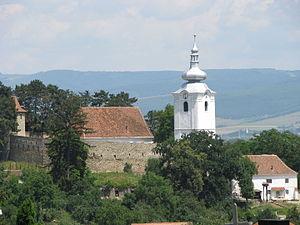
Église fortifiée de Sfântu Gheorghe en Transylvanie, Roumanie. Română: Biserica fortificata din Sfântu Gheorghe, în Ardeal.
Sfântu Gheorghe est une ville du centre de la Roumanie, en Transylvanie, dans le Pays sicule, sur l'Olt.